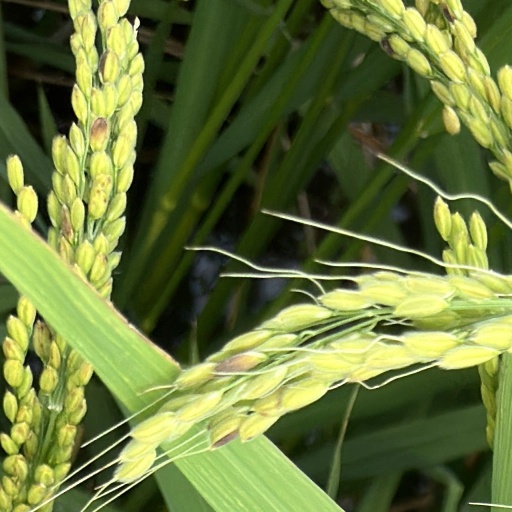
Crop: rice